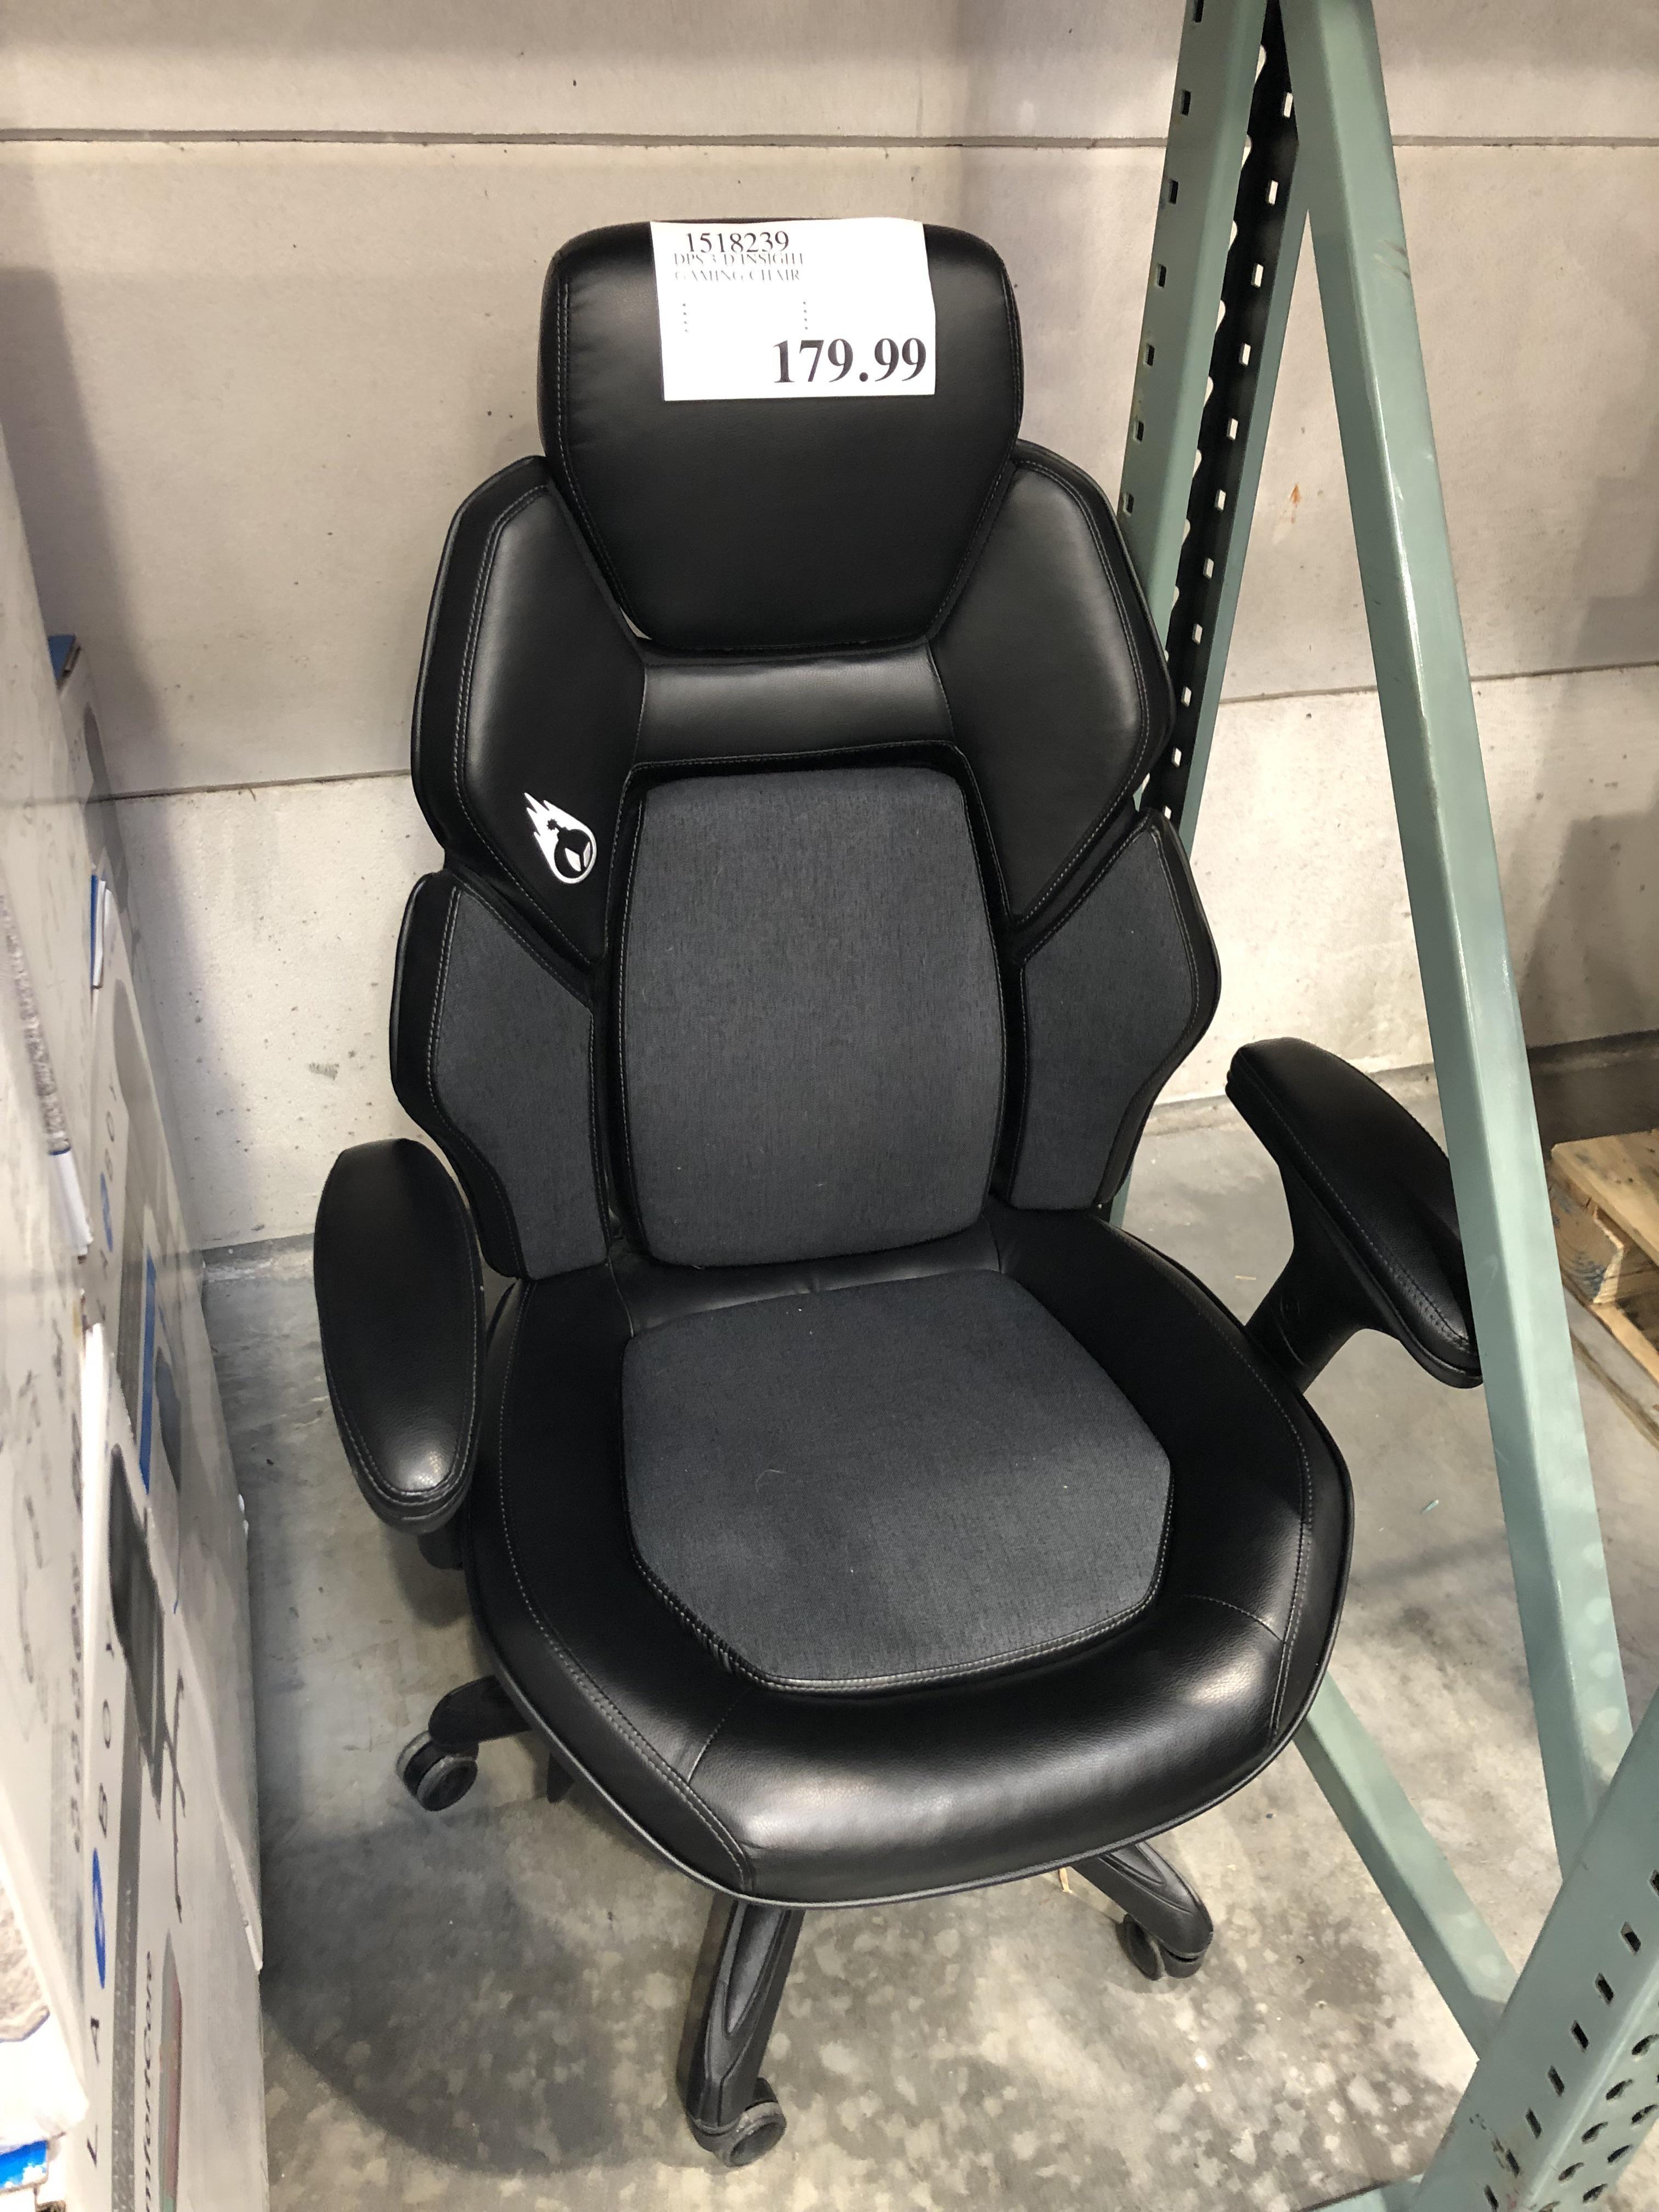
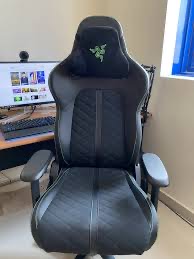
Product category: items_chair
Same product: no